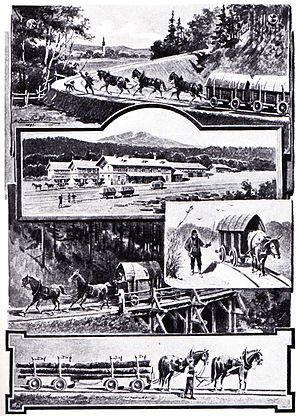
Le chemin de fer hippomobile Budweis-Linz-Gmunden, ouvert par sections entre 1827 et 1836, était la seconde voie ferrée du continent européen, après celle de Saint-Étienne à la Loire, et servait principalement au transport du sel de la région de la Haute-Autriche, le Salzkammergut, vers la Bohême. Dans les années 1855 – 1856, la traction hippomobile fut remplacée par des locomotives à vapeur entre Linz et Gmunden. Sur le parcours montagneux entre Linz et Budweis, l’emploi de locomotive n'était pas possible en raison des courbes de rayon trop restreint et des fortes déclivités. Ainsi, en 1873, fut construite une ligne alternative selon un autre tracé entre Linz et Budweis. Le service ferroviaire hippomobile fut interrompu en décembre 1872.